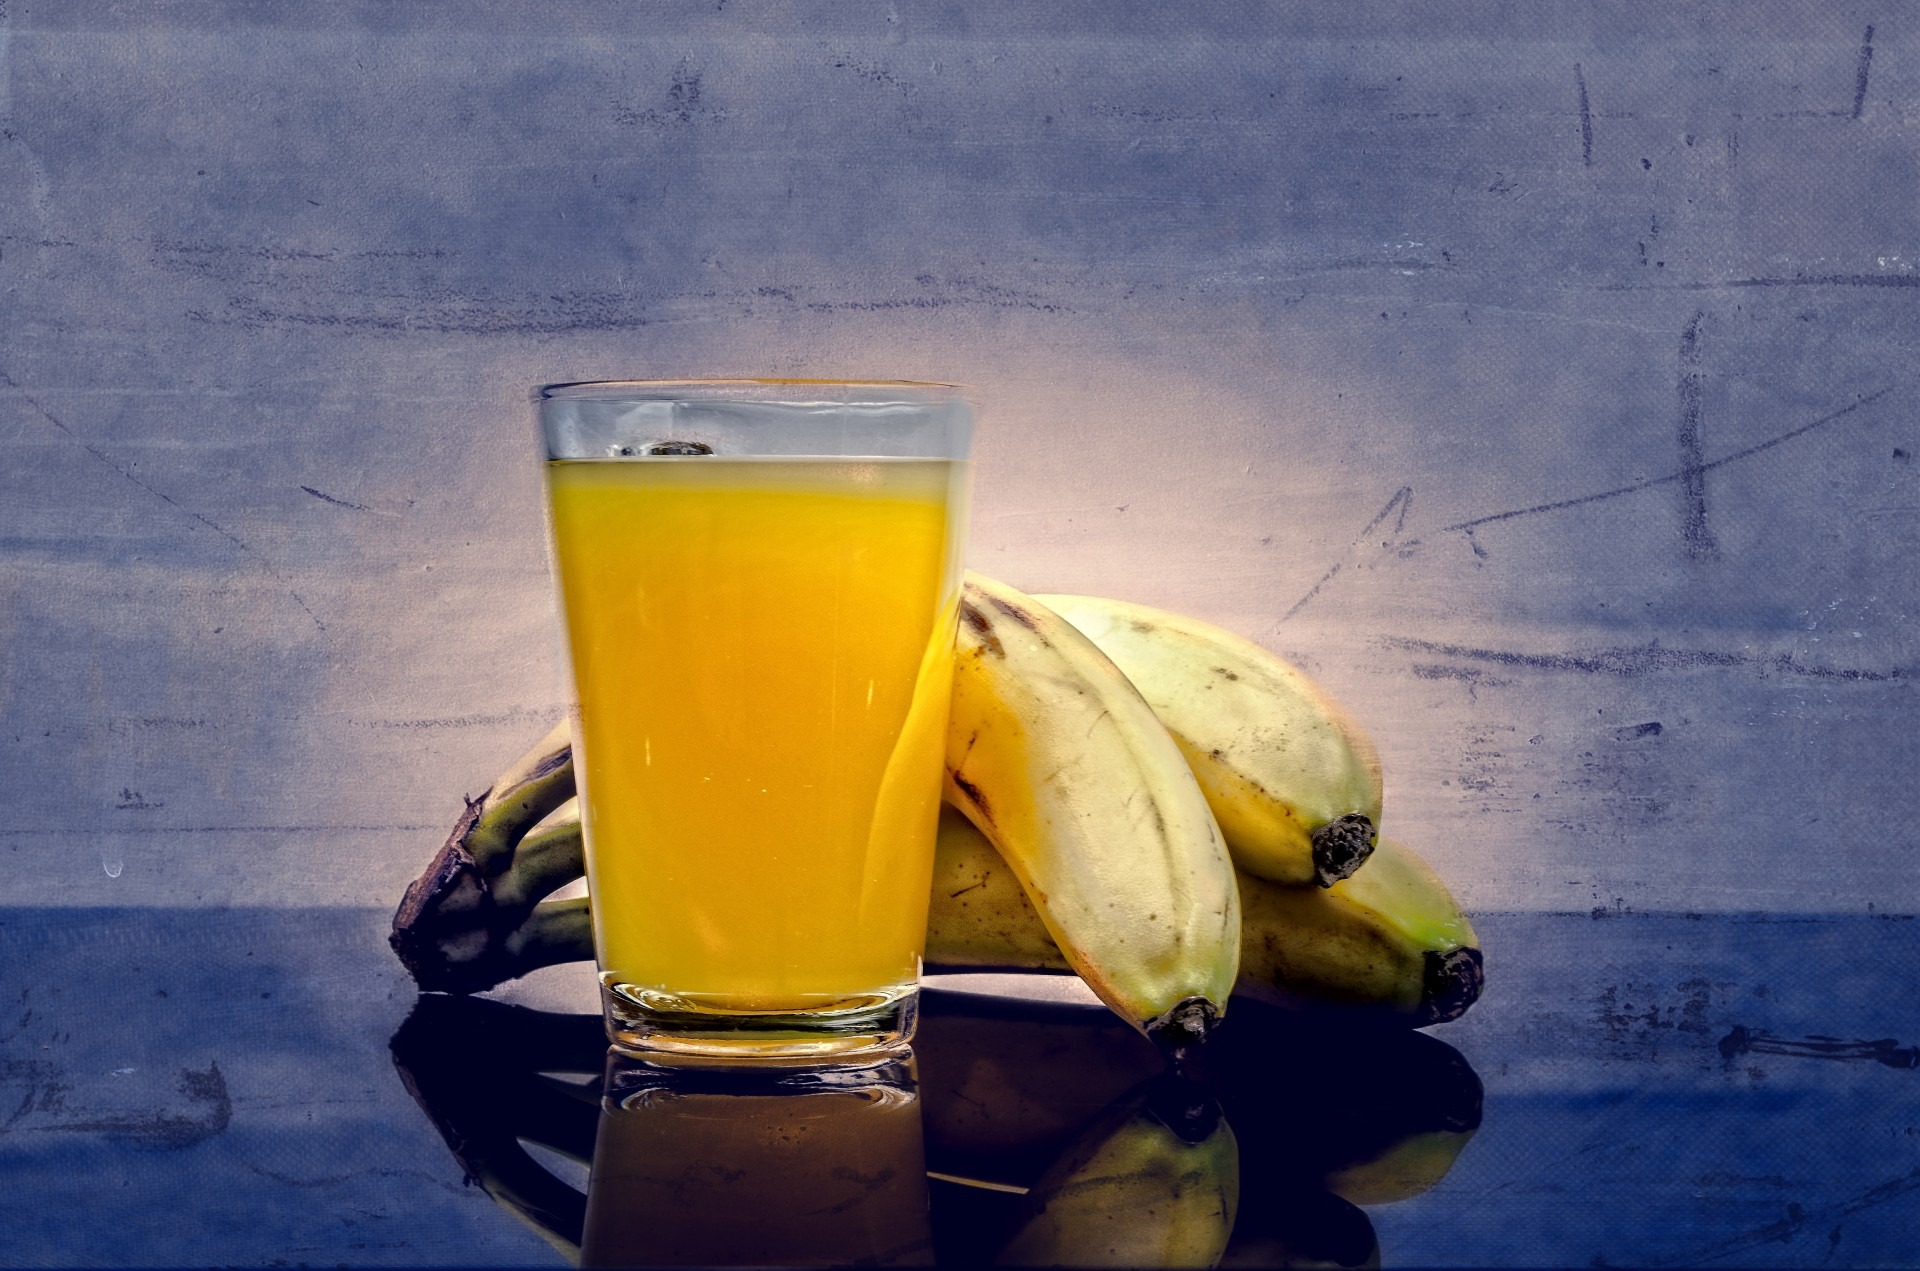
cold, fruit, flavour, produce, plate, fresh, beverage, drink, yellow, banana, breakfast, still life, slice, painting, juice, one, garnish, glasses, liqueur, vitamins, blended, flavor, whole, alcoholic beverage, still life photography